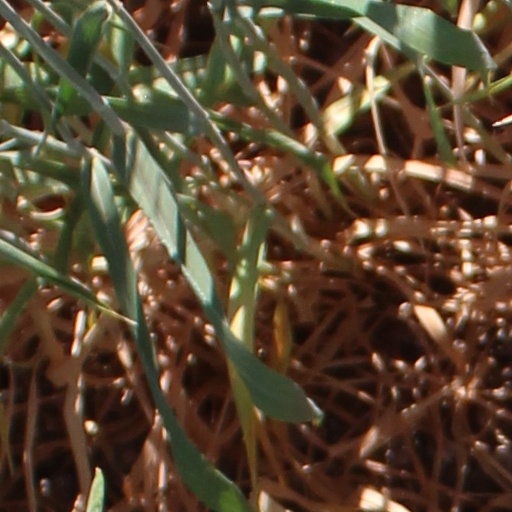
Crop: wheat